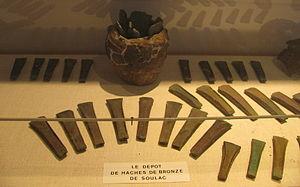
Dépot de haches de bronze de type médocaines (lames à bord large) - Musée de Soulac-sur-Mer - Gironde - France
Soulac-sur-Mer est une commune du Sud-Ouest de la France, dans le département de la Gironde, en région Nouvelle-Aquitaine.
Le Médoc est une région naturelle française située dans le département de la Gironde en région Nouvelle-Aquitaine.
Une hache est un outil formé d'une lame actuellement de métal et initialement en pierre taillée, attachée à un manche de bois. Elle est le plus souvent utilisée pour couper du bois, mais elle fut également employée comme arme. Les pompiers l'utilisent pour ouvrir des portes.